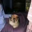
Label: cat